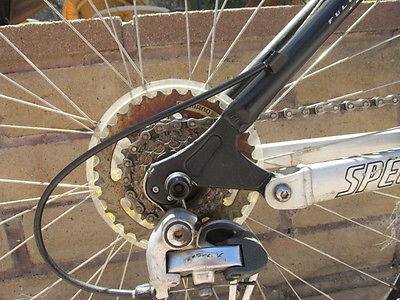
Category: bicycle